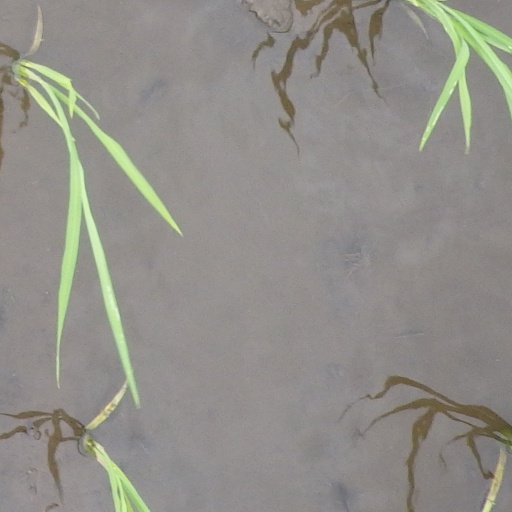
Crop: rice